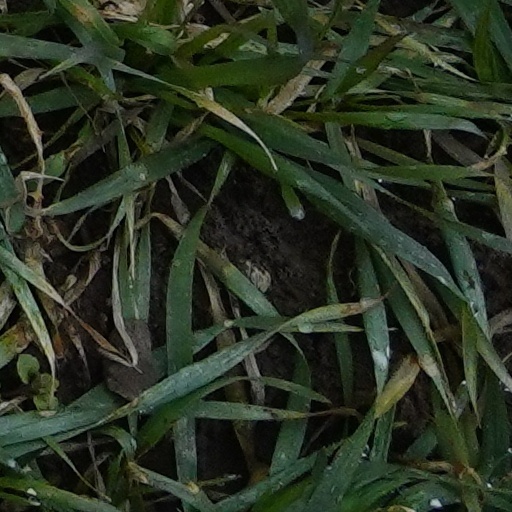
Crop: wheat